Château de Meudon

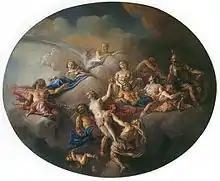
"Le triomphe de Pandore" (Triumph of Pandora), Charles de La Fosse. Ca. 1685. Private collection. Model for the painted ceiling by Louvois. Monseigneur cancelled this ceiling, preferring the arabesques by Claude Audran III

The inventory of 1775 indicates that the chamber of the Dauphin possessed: "Wall panels of gilded frames, gilded cornice, gilded ceiling and painted in arabesques by Claude Audran III, marble serancolin fireplace, the top in violet brown marble, the whole very ornamented with bronze gilded of ground gold. (...) Two paintings above doors of 3 feet 5 inches by 4 feet 1 inch wide representing fruits painted by Batiste ". It is in this room that Monseigneur died on April 14, 1711. This chimney excited the curiosity of the researchers: the famous little painting preserved at Versailles, representing "the Regent in his Cabinet of work with the Duke of Chartres" by Fiske Kimball as representing the Dauphin at Meudon. Of course, one finds there the type of furniture and decorations that could decorate the castle. But Jerome de La Gorce asks the right question: